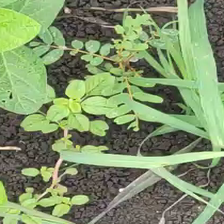
Weed species: Sicklepod_(Senna obtusifolia)